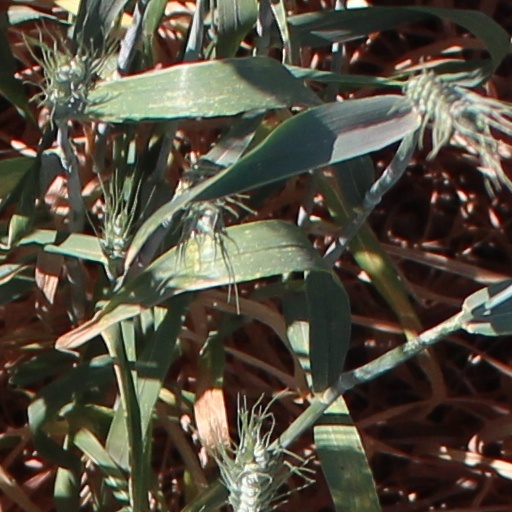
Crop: wheat